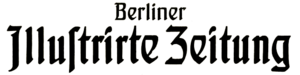
Le Berliner Illustrirte Zeitung est un journal illustré hebdomadaire allemand créé en 1892 et disparu en 1945. Publié par Ullstein-Verlag, il tirait à près de deux millions d'exemplaires à la fin des années 1920, et encore à 1,2 million en 1938.